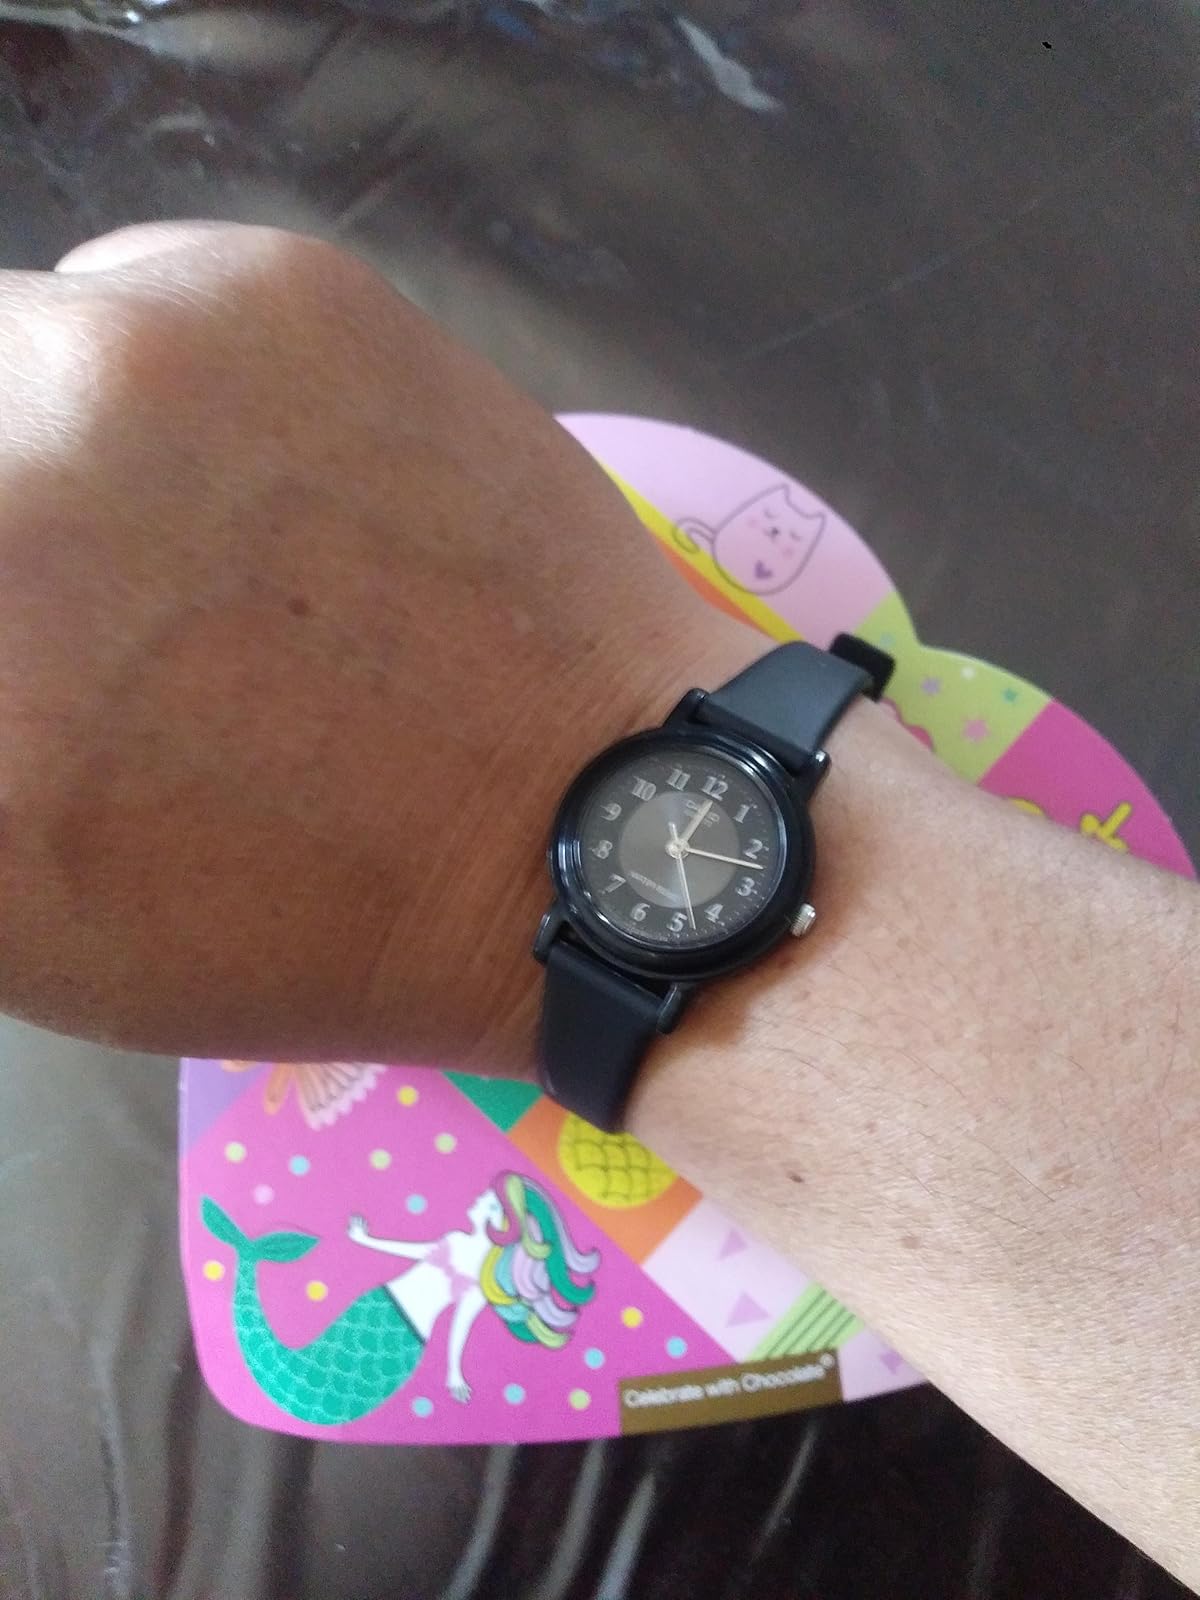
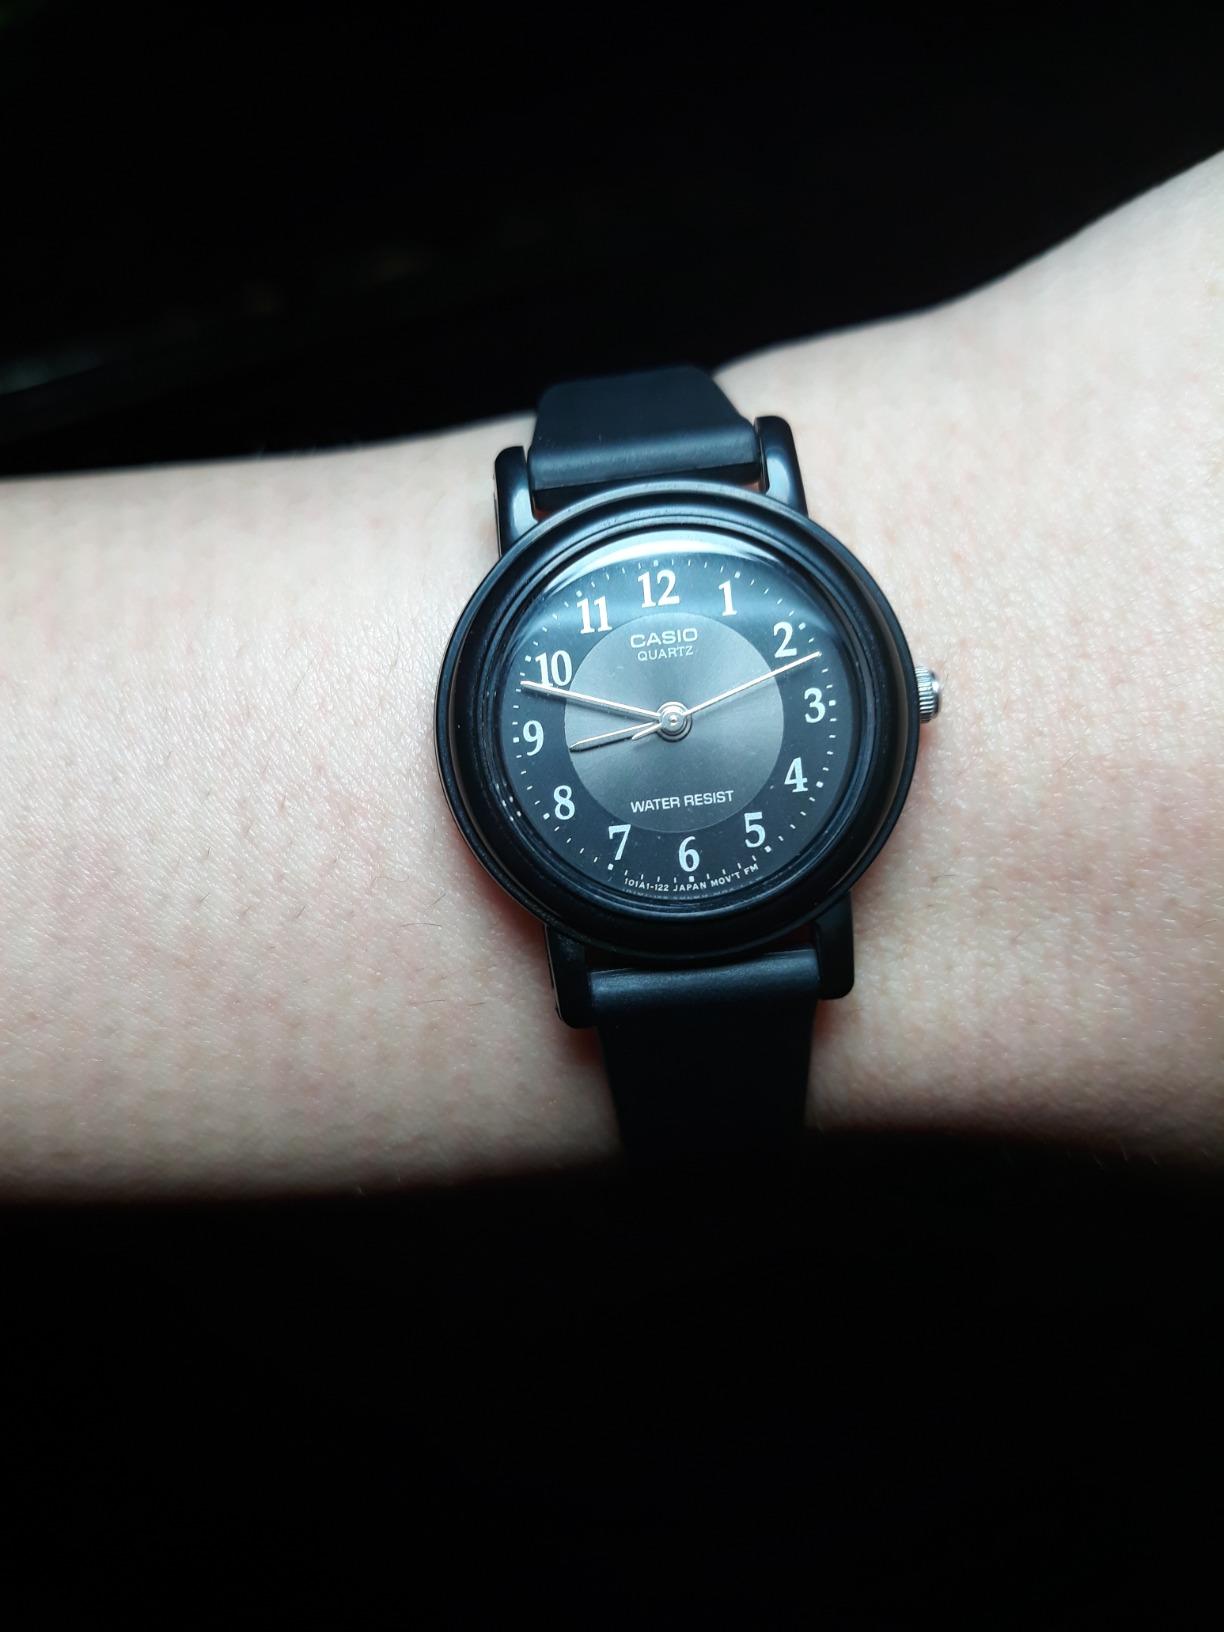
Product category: accessories_watch
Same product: yes